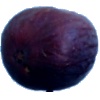
Label: fig